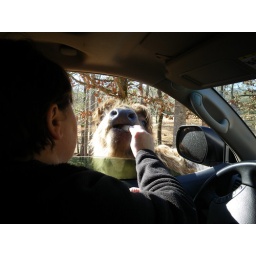
anna feeding a cow at pinemountain animal safari in pine mountain geaorgia